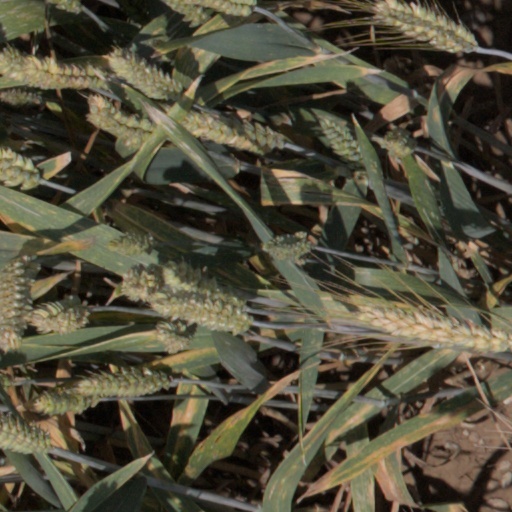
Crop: wheat